Digges Amendment

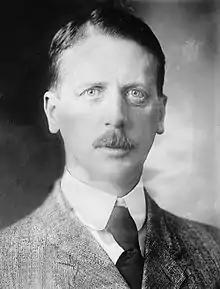
Republican Phillips Lee Goldsborough was elected governor in 1911.

The Digges Amendment was an amendment to the Maryland Constitution, proposed in 1910, to curtail the Fifteenth Amendment of the United States Constitution and disenfranchise black voters in the state with the use of a property requirement. It was an initiative by predominately white conservative Democratic Party members in the state.